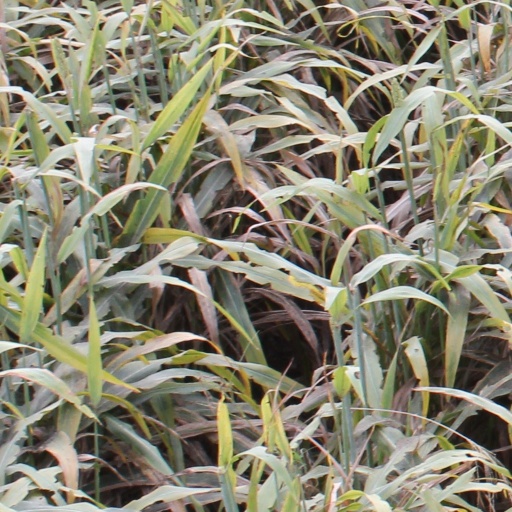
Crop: sorghum